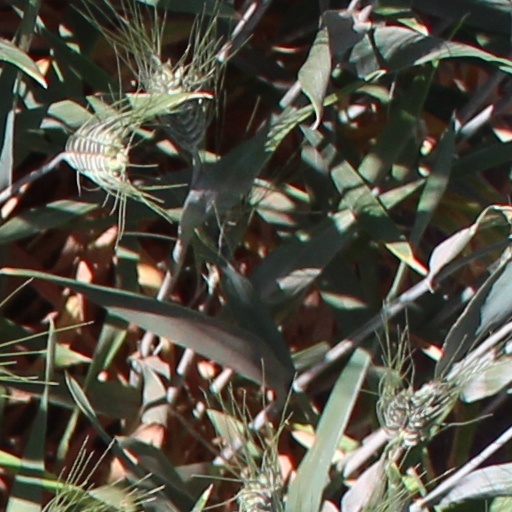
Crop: wheat